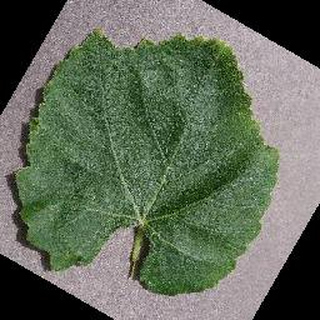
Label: healthy_grape